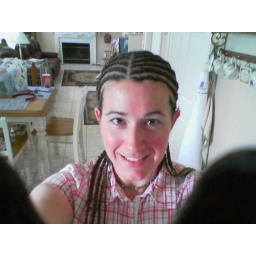
How's that white girl in corn rows